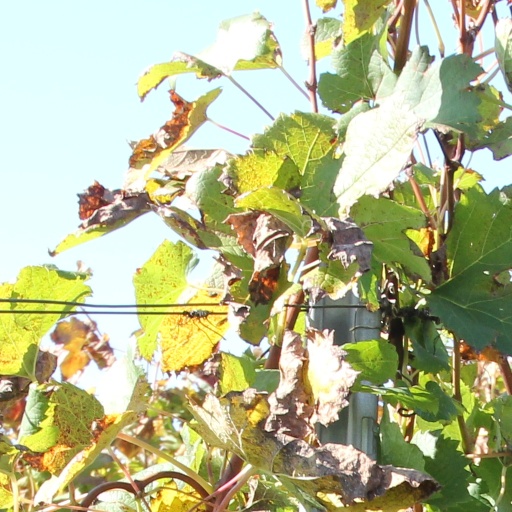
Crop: grape